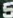
Number: 5